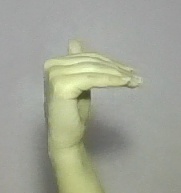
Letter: khaa